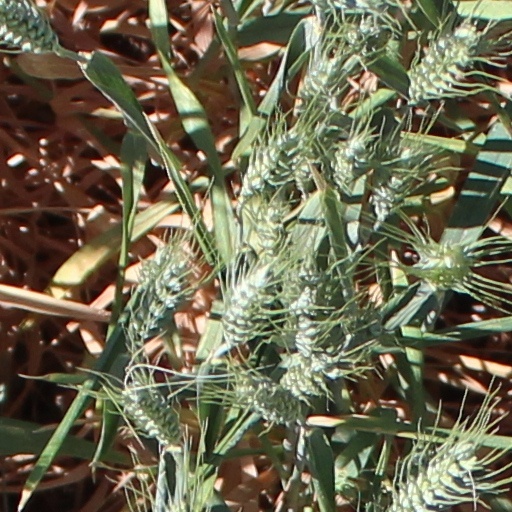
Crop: wheat